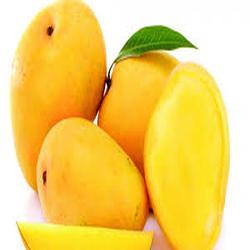
Label: Mango